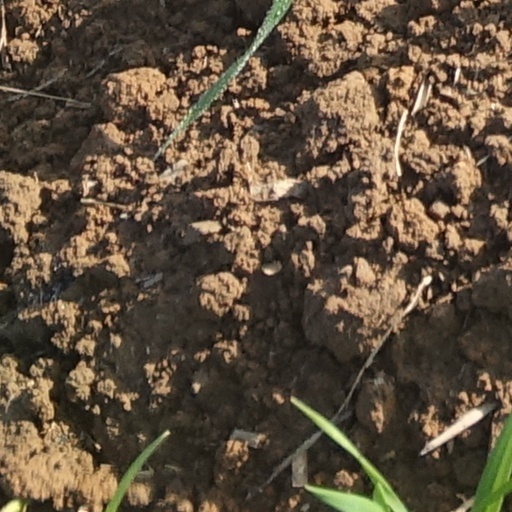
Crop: wheat